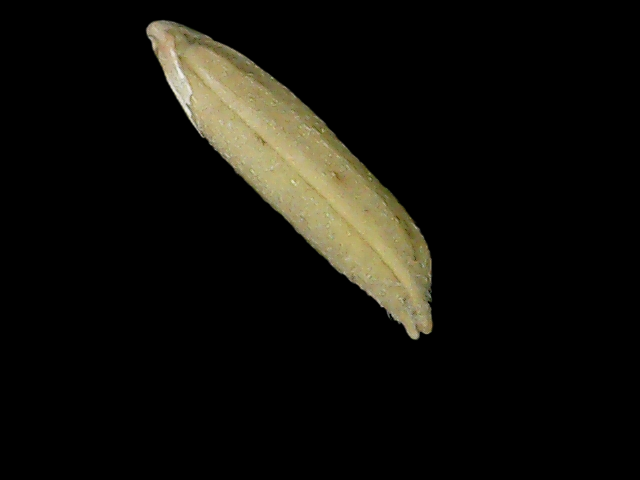
Rice variety: Bd85